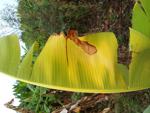
Label: xamthomonas